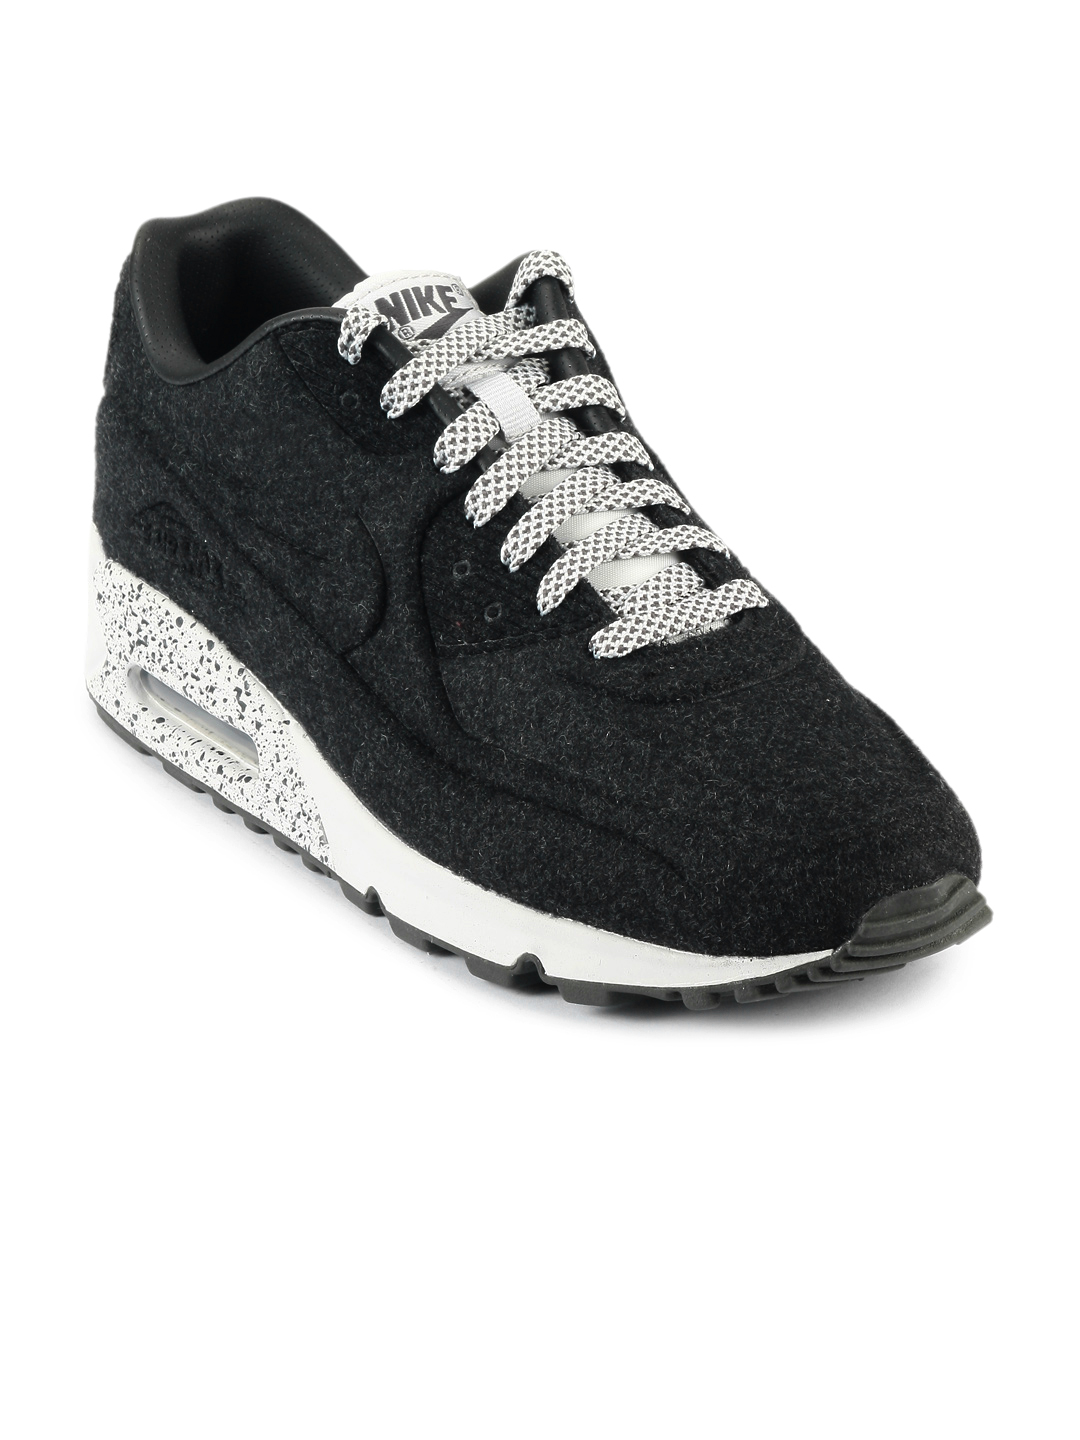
Nike Men Air Max 90 VT Grey Casual Shoes
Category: Footwear / Shoes / Casual Shoes
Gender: Men
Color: Charcoal
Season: Fall 2011
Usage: Casual